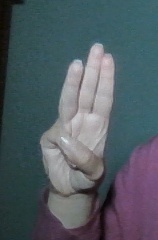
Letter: thaa